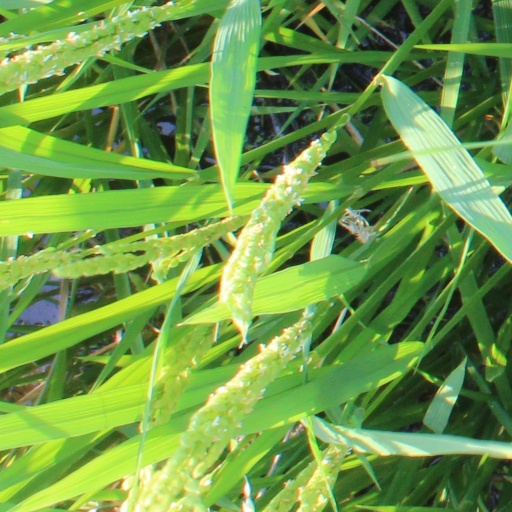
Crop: rice